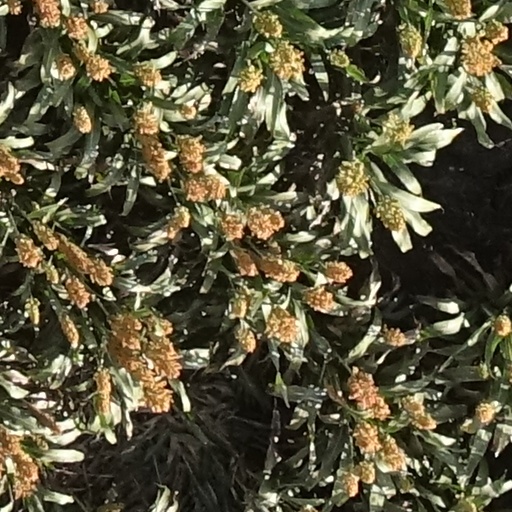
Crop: sorghum